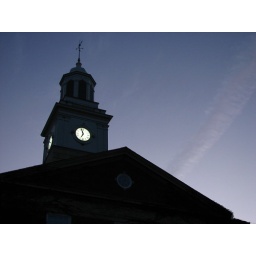
The clock tower of Satterlee hall, at SUNY Potsdam, around sunset.